Mr. Shifty

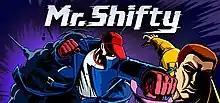

Mr. Shifty is a 2.5D beat 'em up video game developed by Team Shifty and published by tinyBuild.